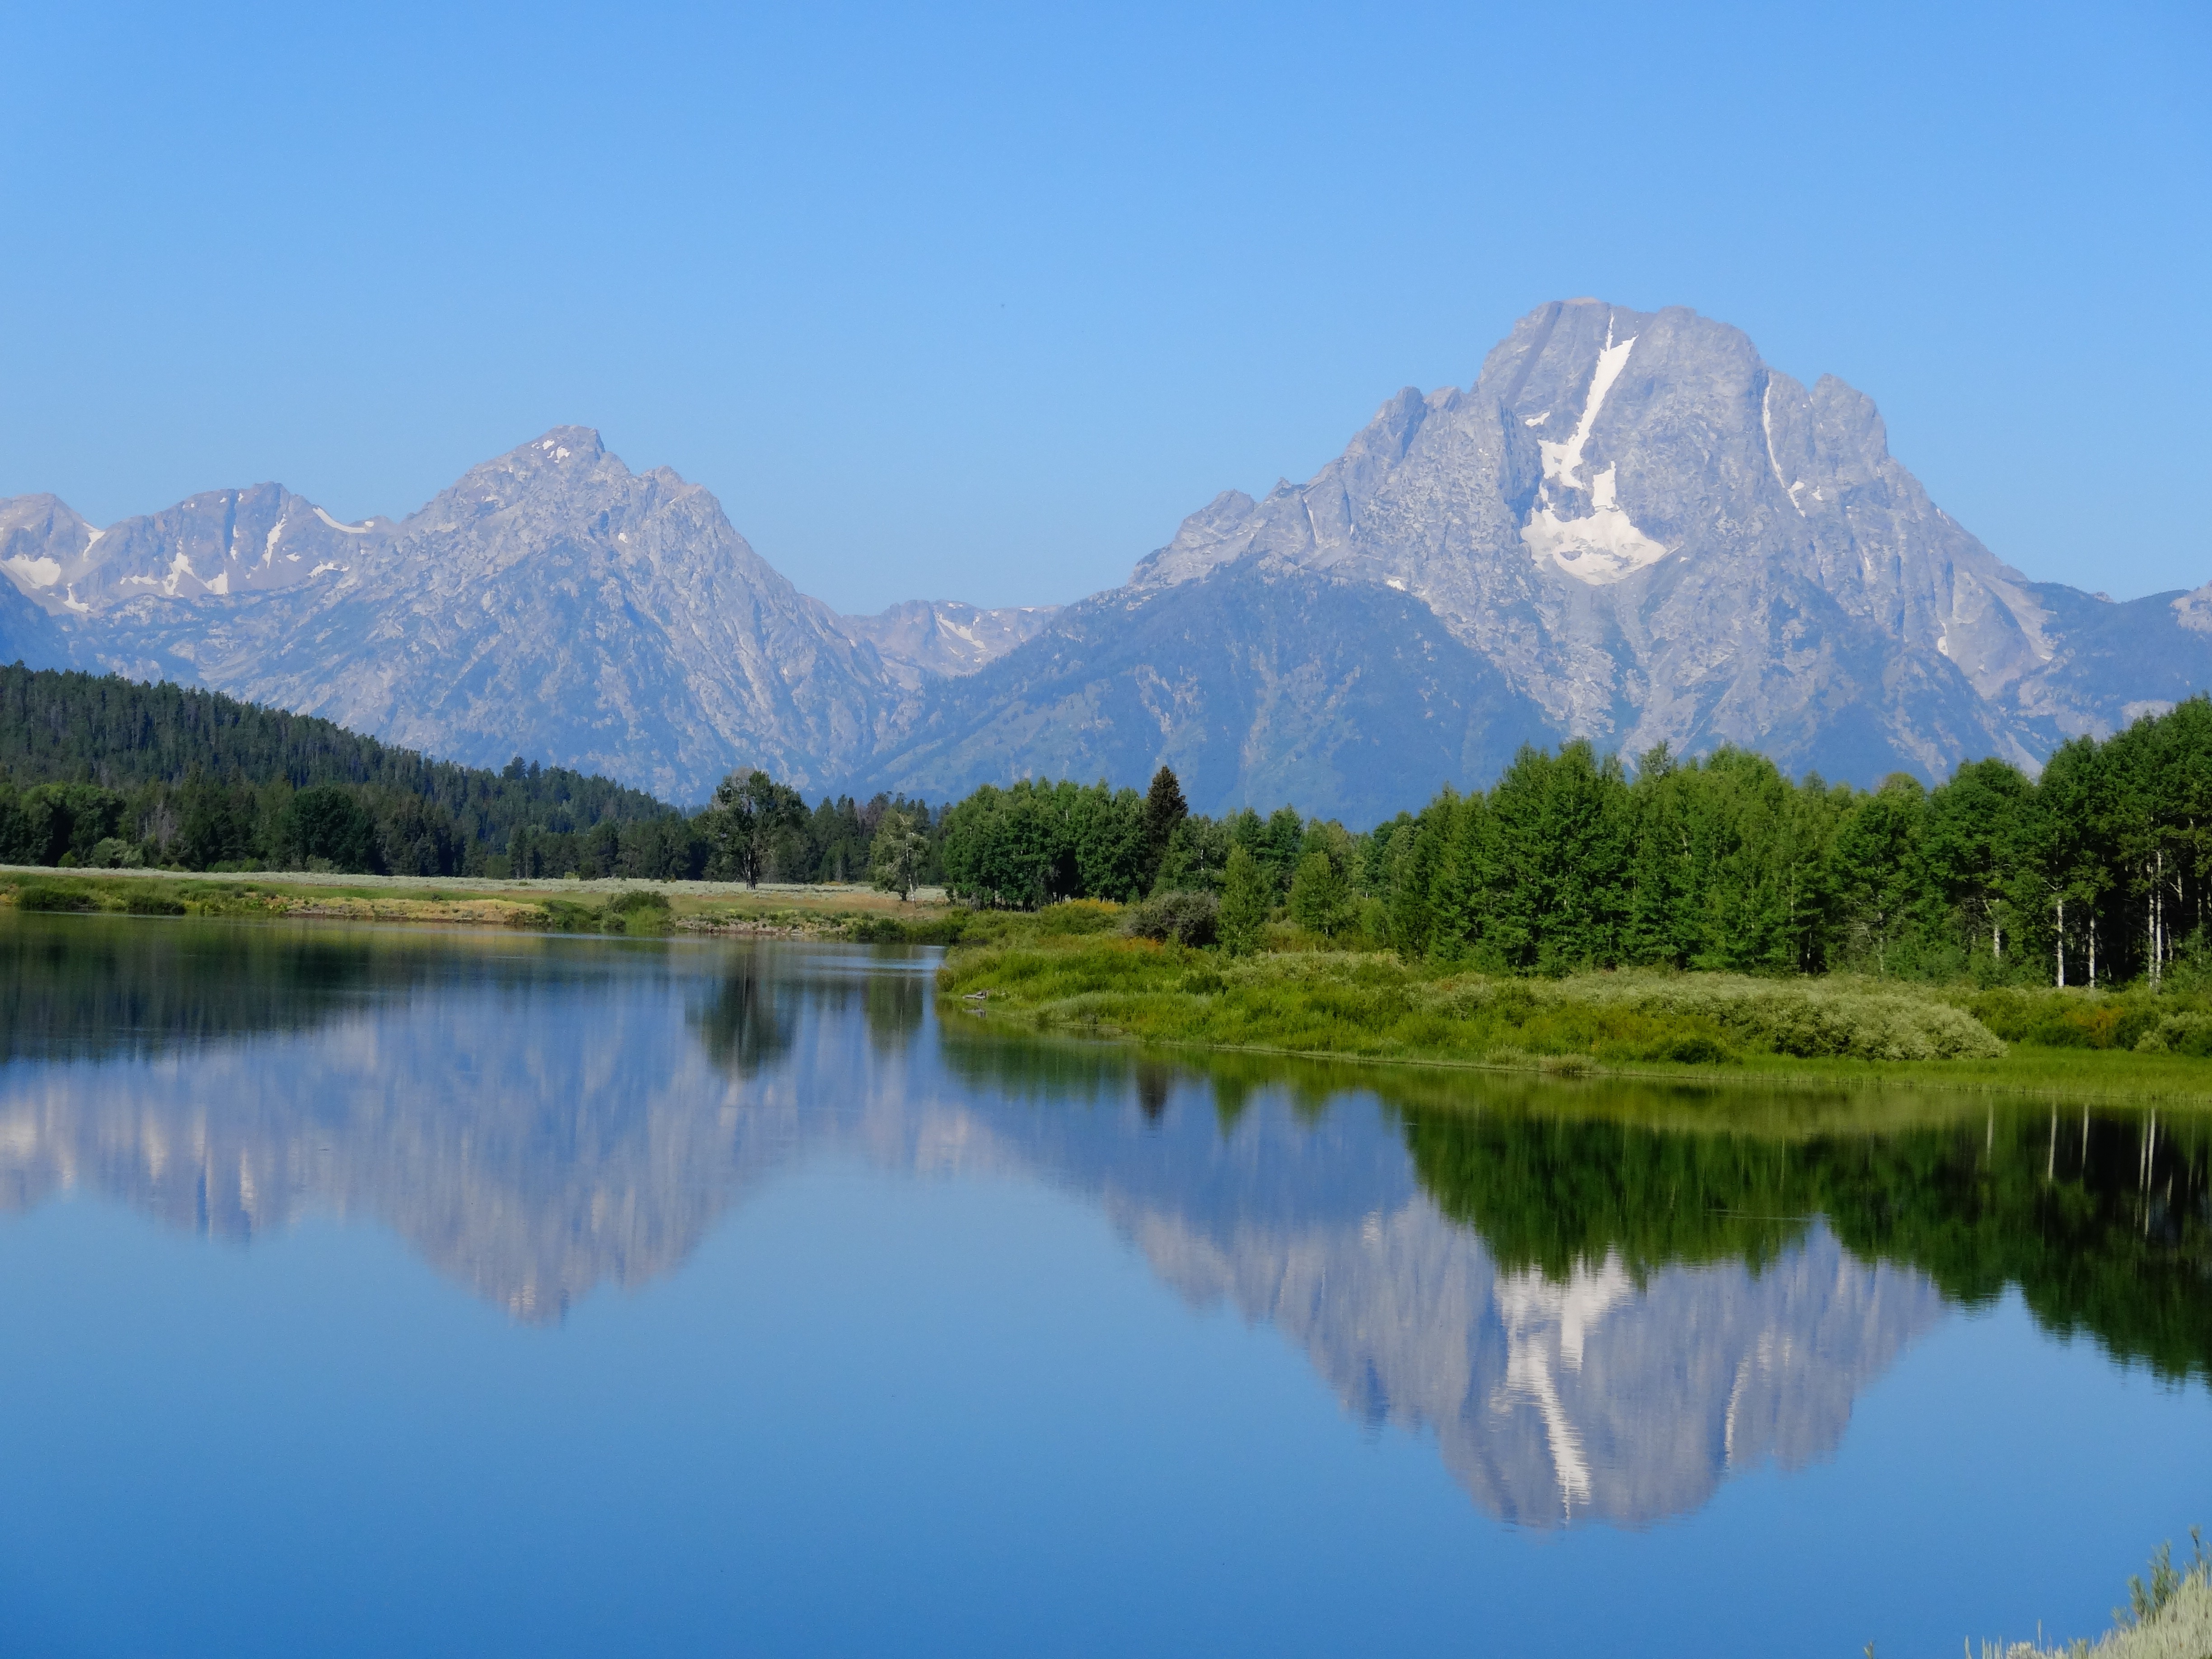
wilderness, mountain, meadow, lake, valley, mountain range, reflection, reservoir, national park, alps, plateau, grand teton national park, loch, crater lake, ecosystem, landform, tarn, mountainous landforms, southwest usa